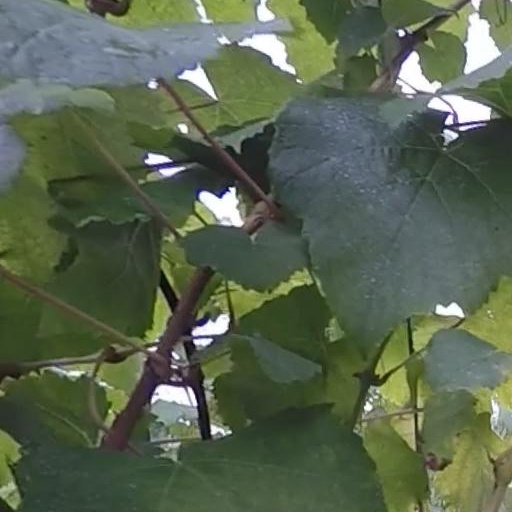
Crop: grape